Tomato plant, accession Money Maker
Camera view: vertical (180 deg); turntable rotation: 150 degrees
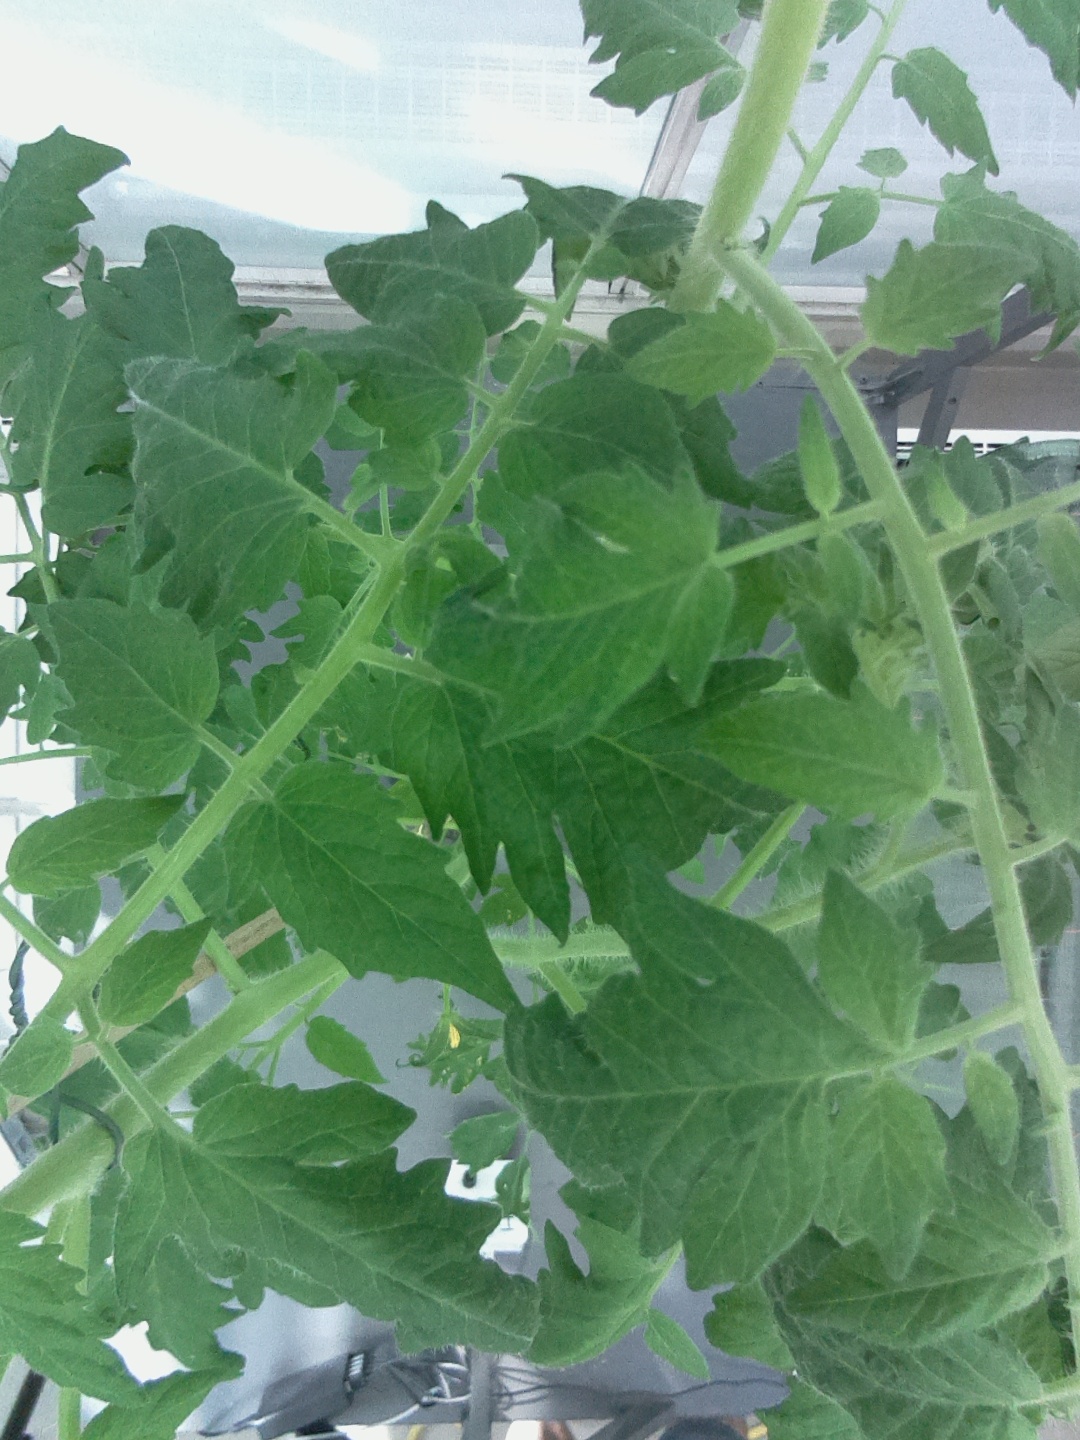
BBCH growth stage 64: 40%-50% of flowers open